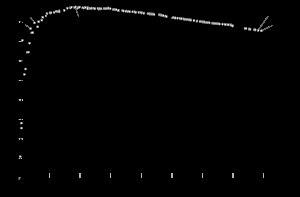
La nucléosynthèse stellaire est le terme utilisé en astrophysique pour désigner l'ensemble des réactions nucléaires qui se produisent à l'intérieur des étoiles ou pendant leur destruction explosive et dont le résultat est la synthèse de la plupart des noyaux atomiques.